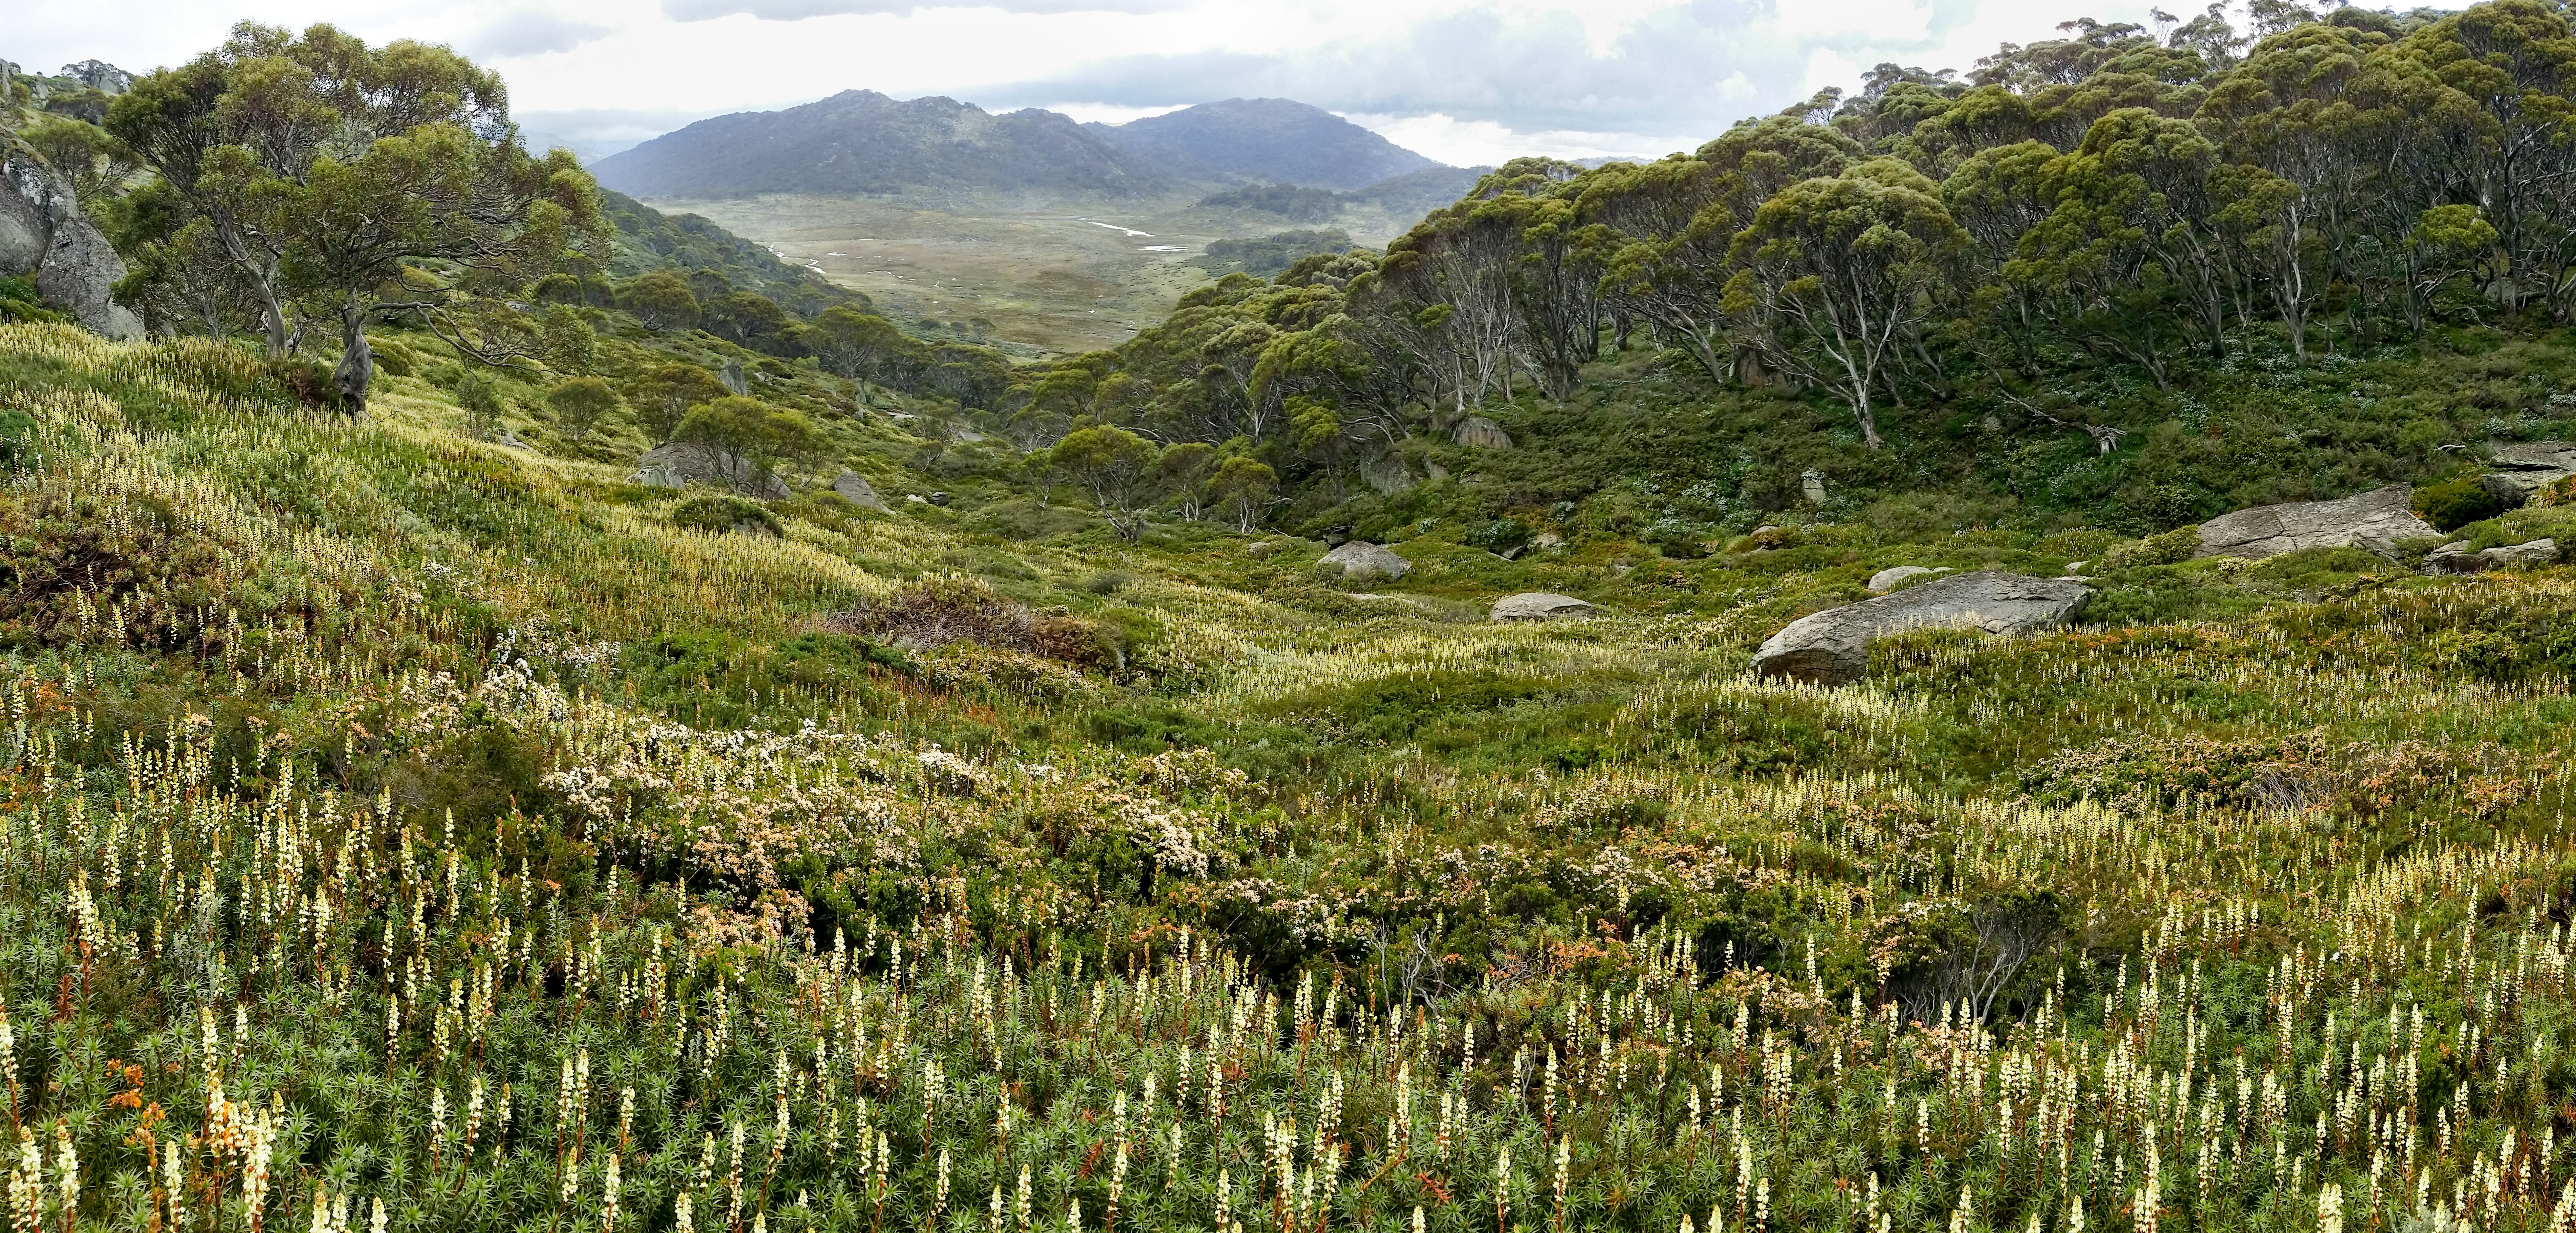
landscape, grass, wilderness, mountain, field, meadow, prairie, hill, flower, valley, mountain range, pasture, agriculture, flora, ridge, wildflower, grassland, vegetation, plateau, habitat, ecosystem, natural environment, geographical feature, grass family, mountainous landforms